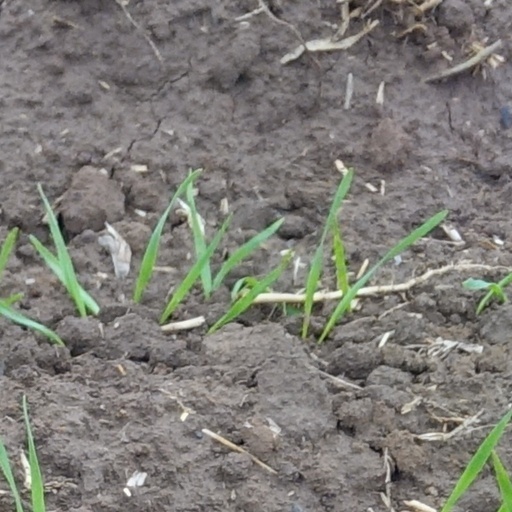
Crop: wheat